Association for the Study of Persianate Societies

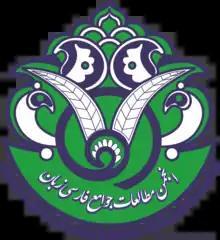
Logo of the 'Association for the Study of Persianate Societies'

The Association for the Study of Persianate Societies (Persian: انجمن مطالعات جوامع فارسی زبان), also known as ASPS, is an academic institution for researchers and scholars interested in the culture and civilization of the Persian-speaking societies and related areas. The association's head office is based in New York. ASPS is one of the partner organisations of Middle East Studies Association of North America.